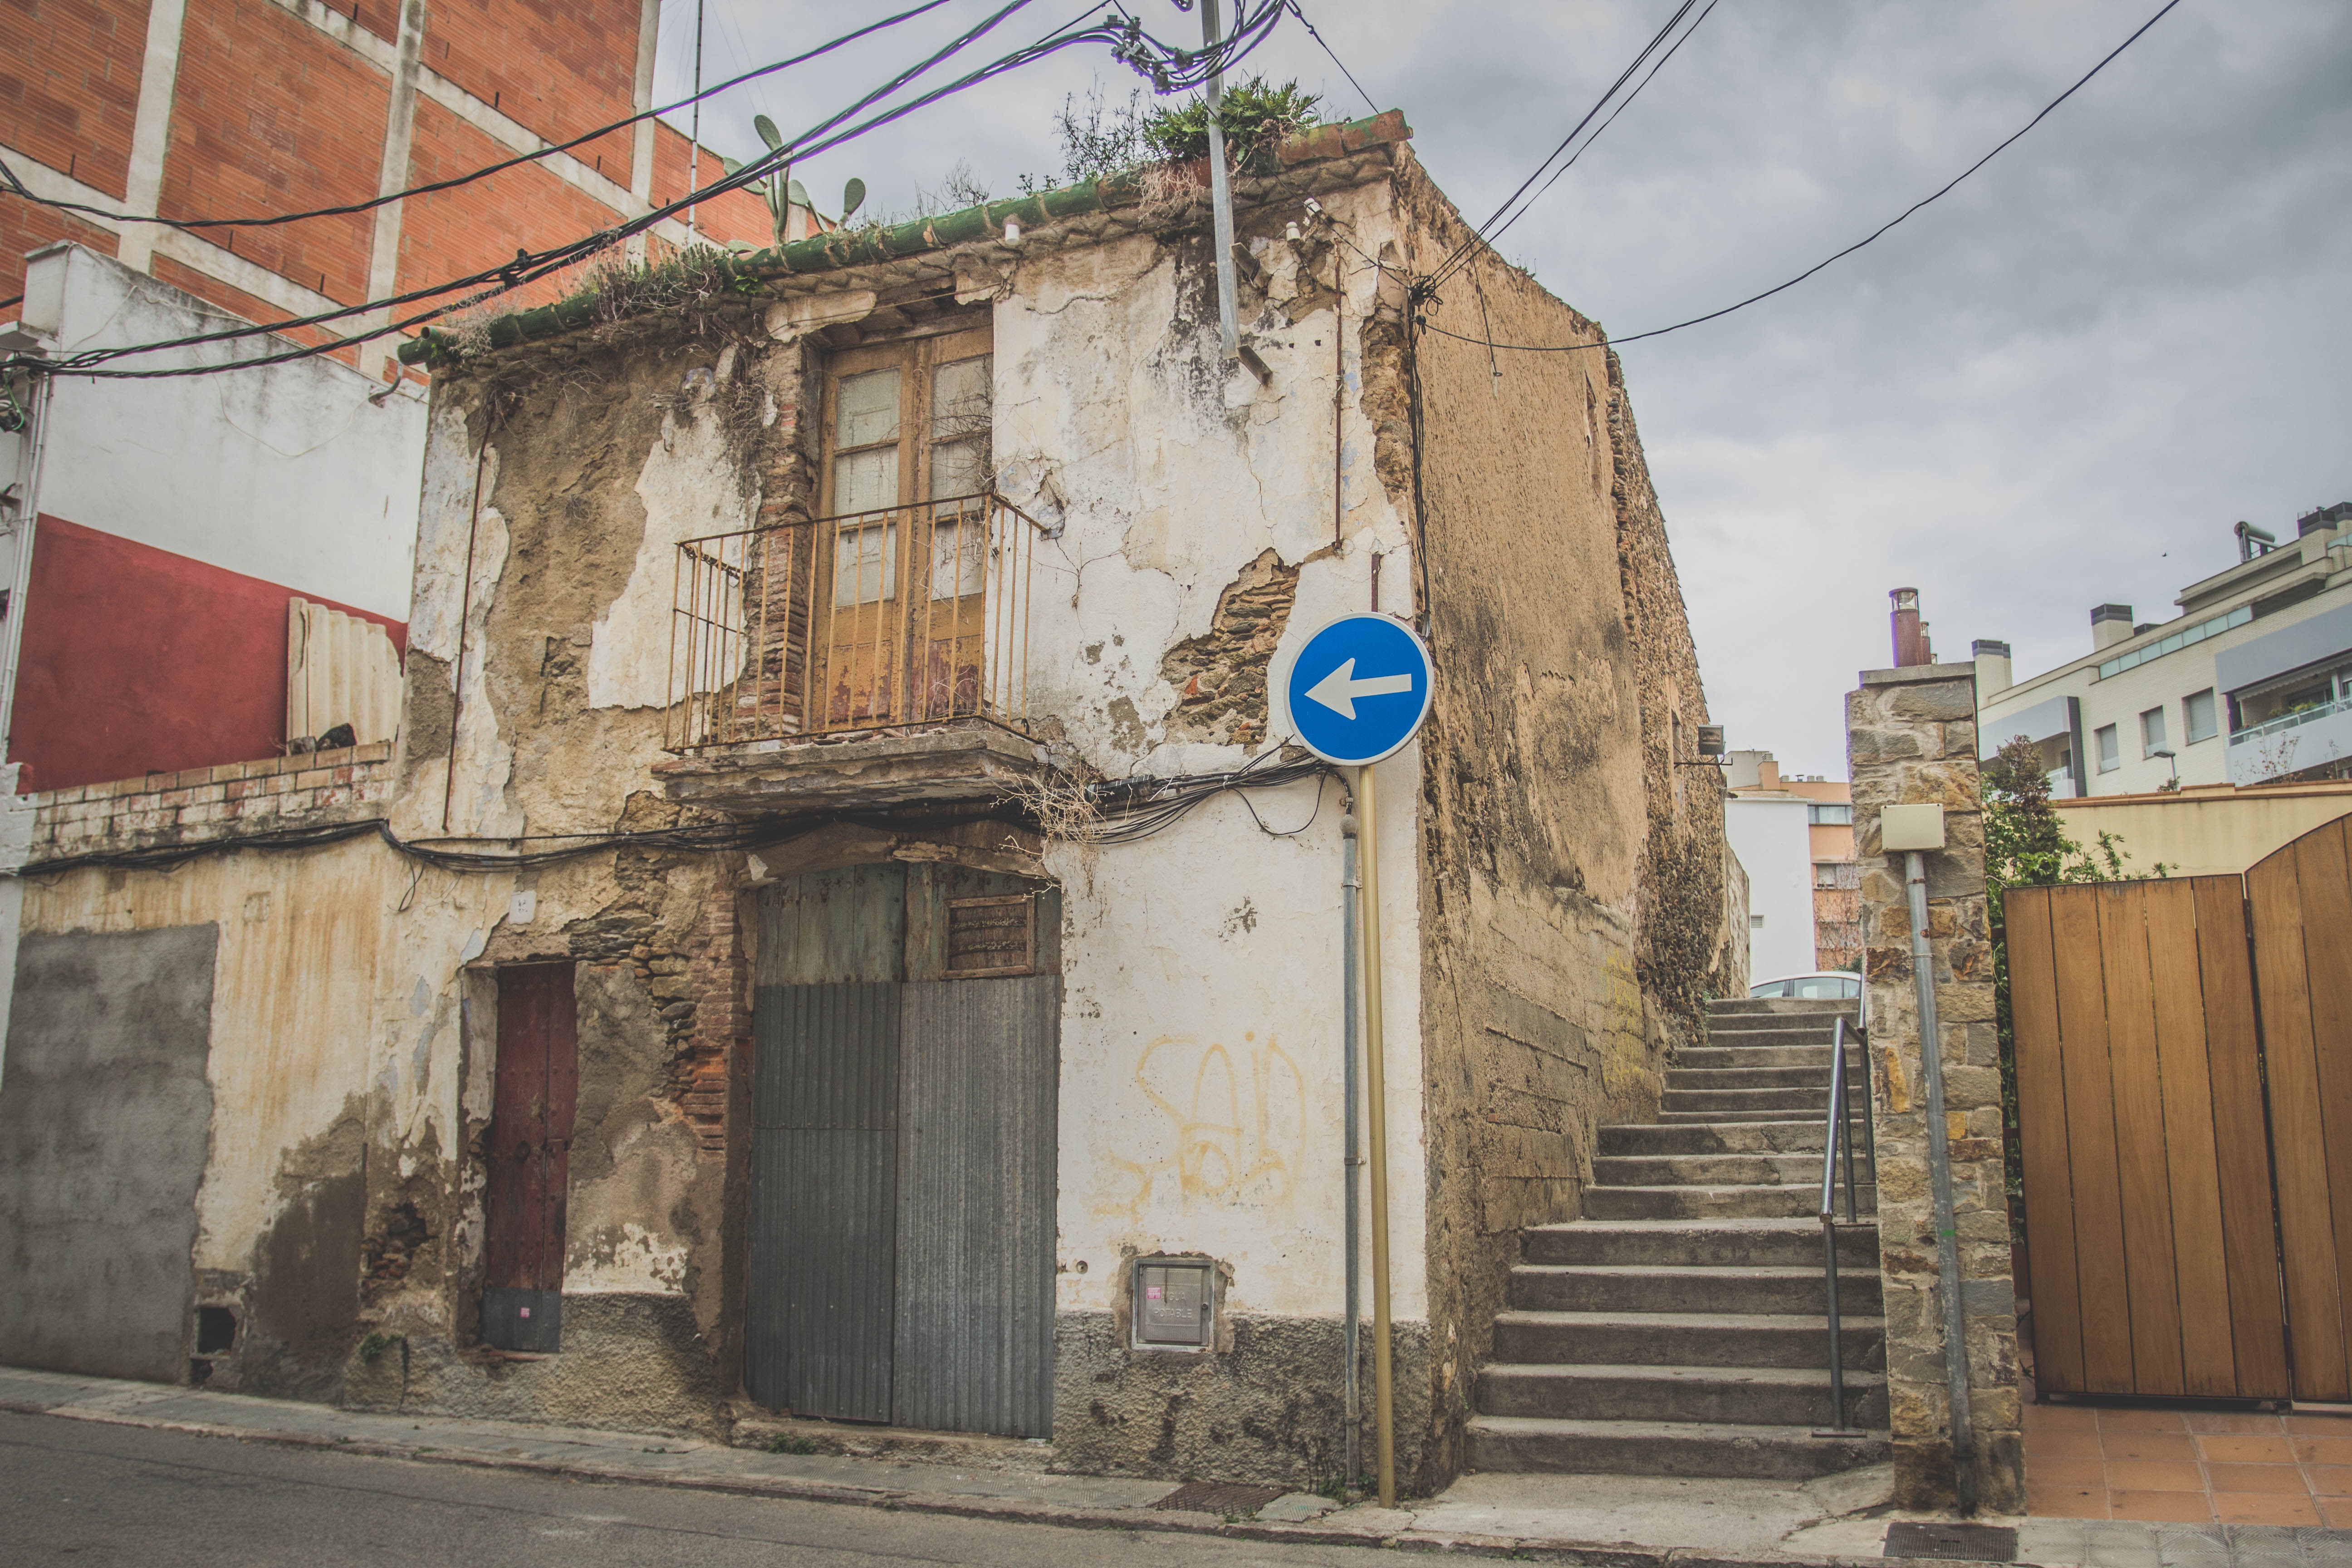
architecture, people, sky, road, street, vintage, house, cloudy, town, old, alley, city, wall, village, balcony, construction, facade, abandoned, signal, overcast, old building, old house, art, clouds, ruins, infrastructure, synagogue, history, neighbourhood, demolished, casa vieja, old street, urban area, ancient history, human settlement